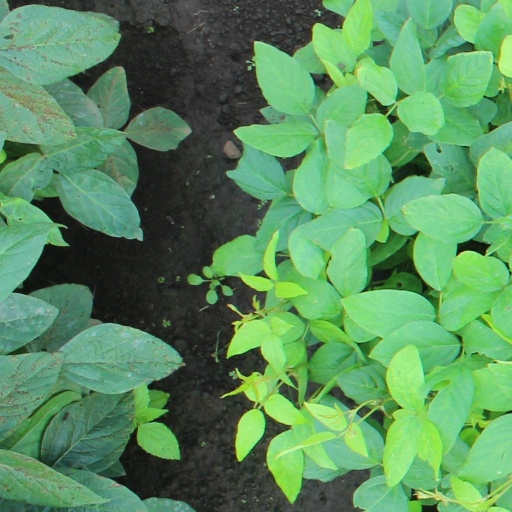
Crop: soybean